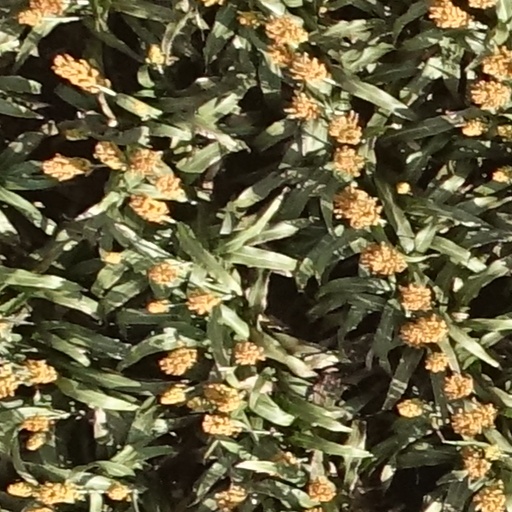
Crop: sorghum